Shin Jee-won

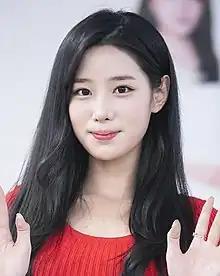
Shin Jee-won in 2018

Shin Jee-won (born April 14, 1996), formerly known by her stage name Johyun, is a South Korean actress, television personality, former singer and former rapper. She is best known as a former member of the girl group Berry Good. Following the group's disbandment, Shin turned to an acting career.